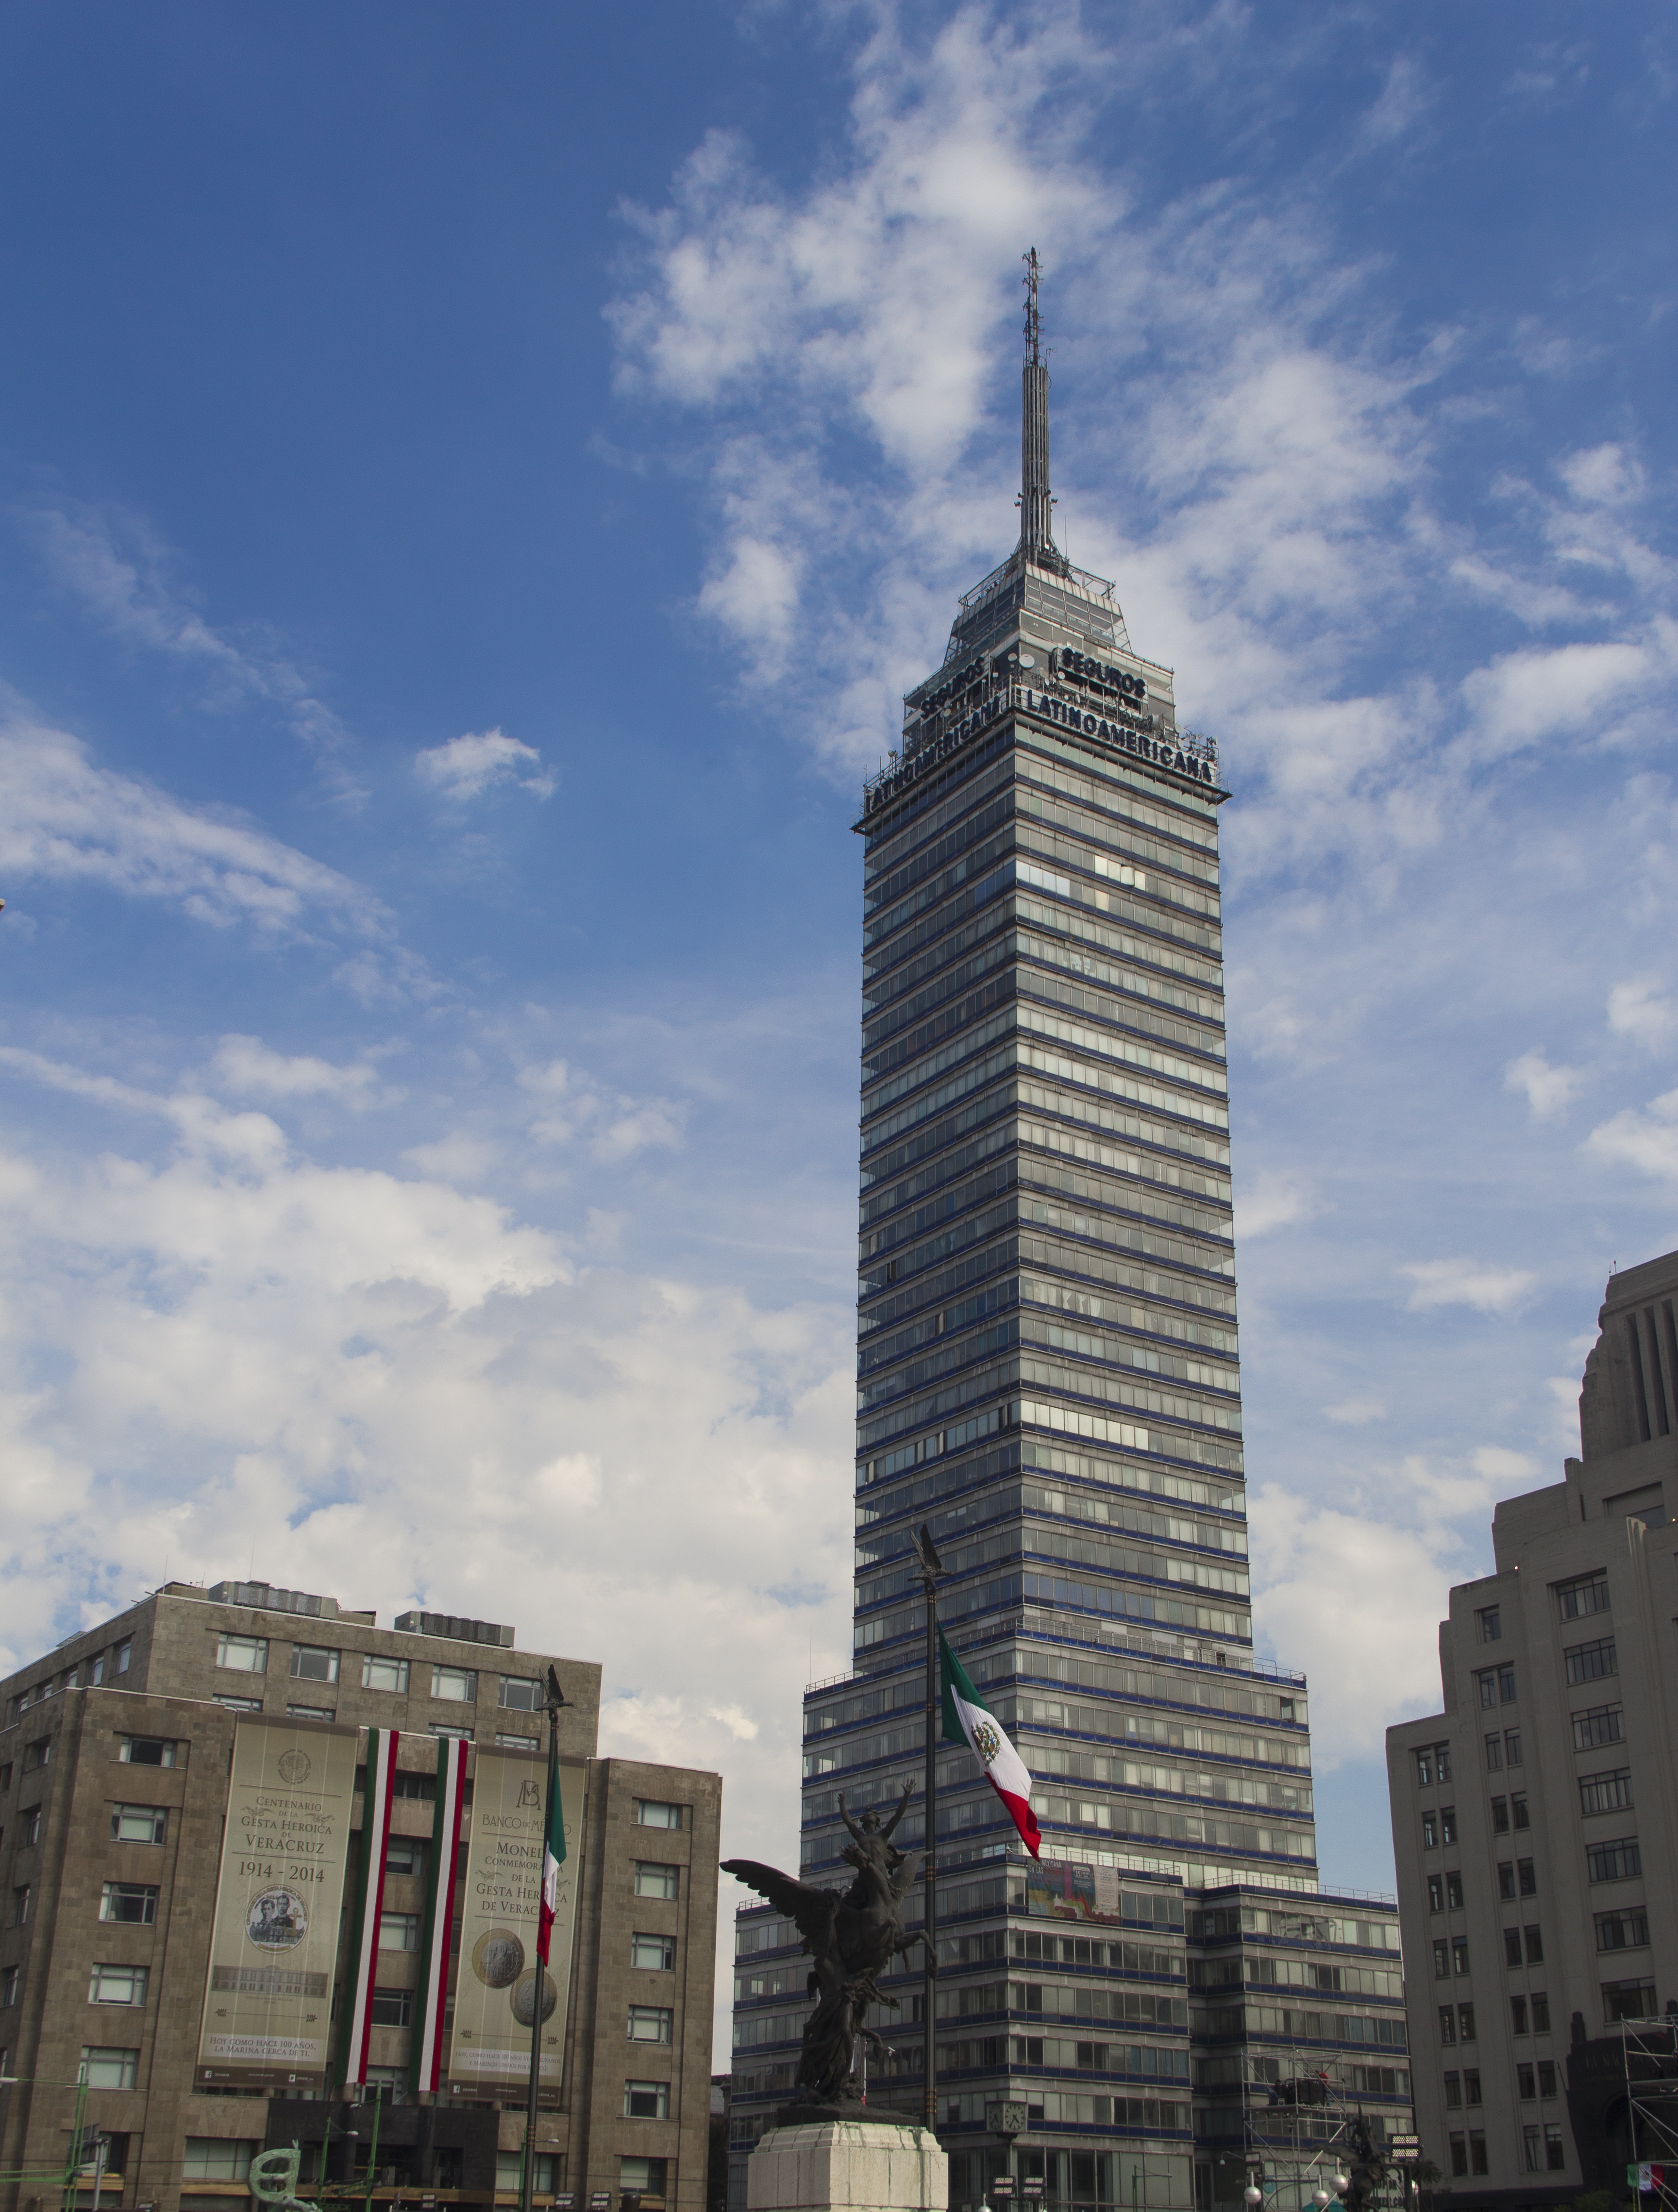
architecture, sky, skyline, building, city, skyscraper, cityscape, downtown, tower, landmark, blue, tower block, blue sky, spire, mexico, metropolis, latin american, urban area, residential area, human settlement, metropolitan area